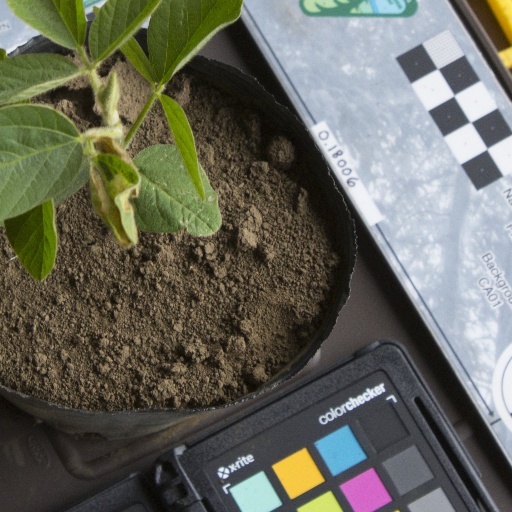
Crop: soybean